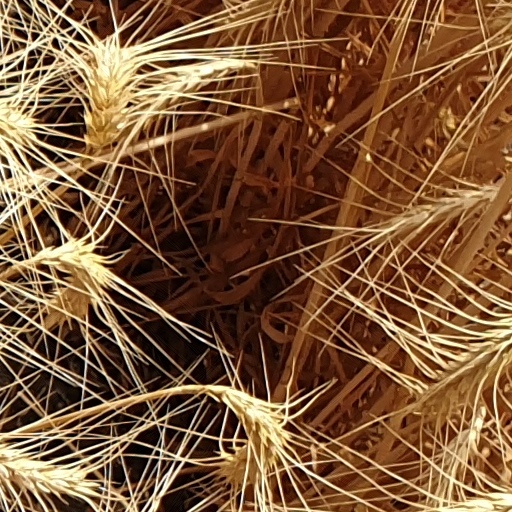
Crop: wheat